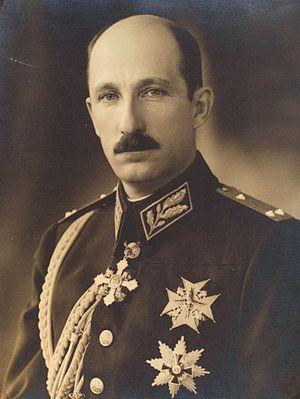
Boris III, de son nom bulgare complet Борис Клемент Роберт Мария Пий Луи Станислав Ксавие Сакскобургготски, a été roi des Bulgares du 3 octobre 1918 au 28 août 1943.